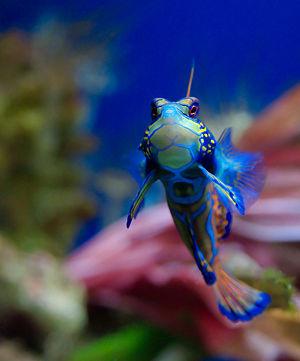
Synchiropus splendidus - Poisson mandarin à l'aquarium-Muséum de Liège (Belgique)
L'Aquarium-Muséum est un musée de l'université de Liège consacré à la fois au monde aquatique et au patrimoine des sciences naturelles. Fondé le 12 novembre 1962 au sein de l'institut de zoologie de Liège, qui abrite également la Maison de la science, il accueillit en 1991 son millionième visiteur.
Le poisson-mandarin ou poisson-cachemire est un petit poisson brillamment coloré de la famille des Callionymidés très populaire dans le commerce aquariophile d'eau de mer.